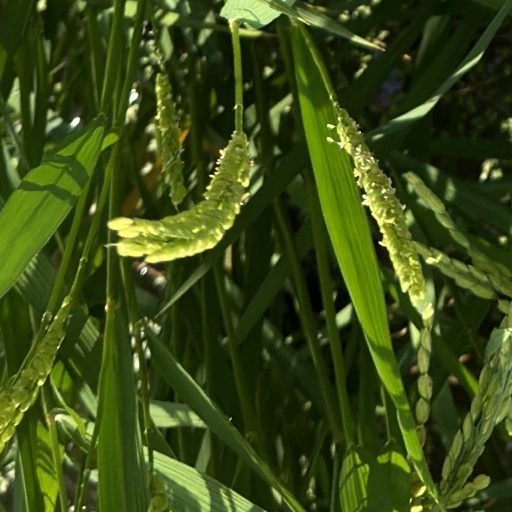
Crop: rice